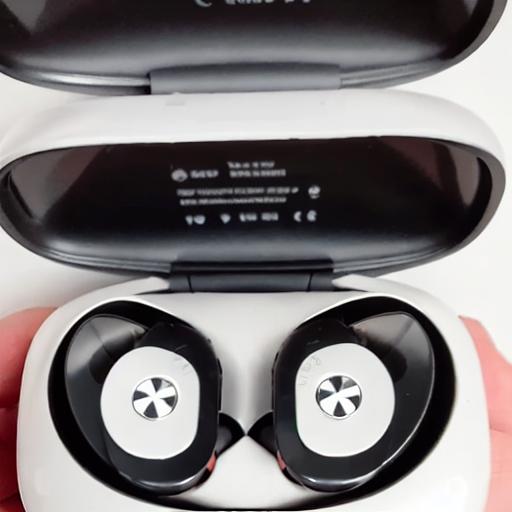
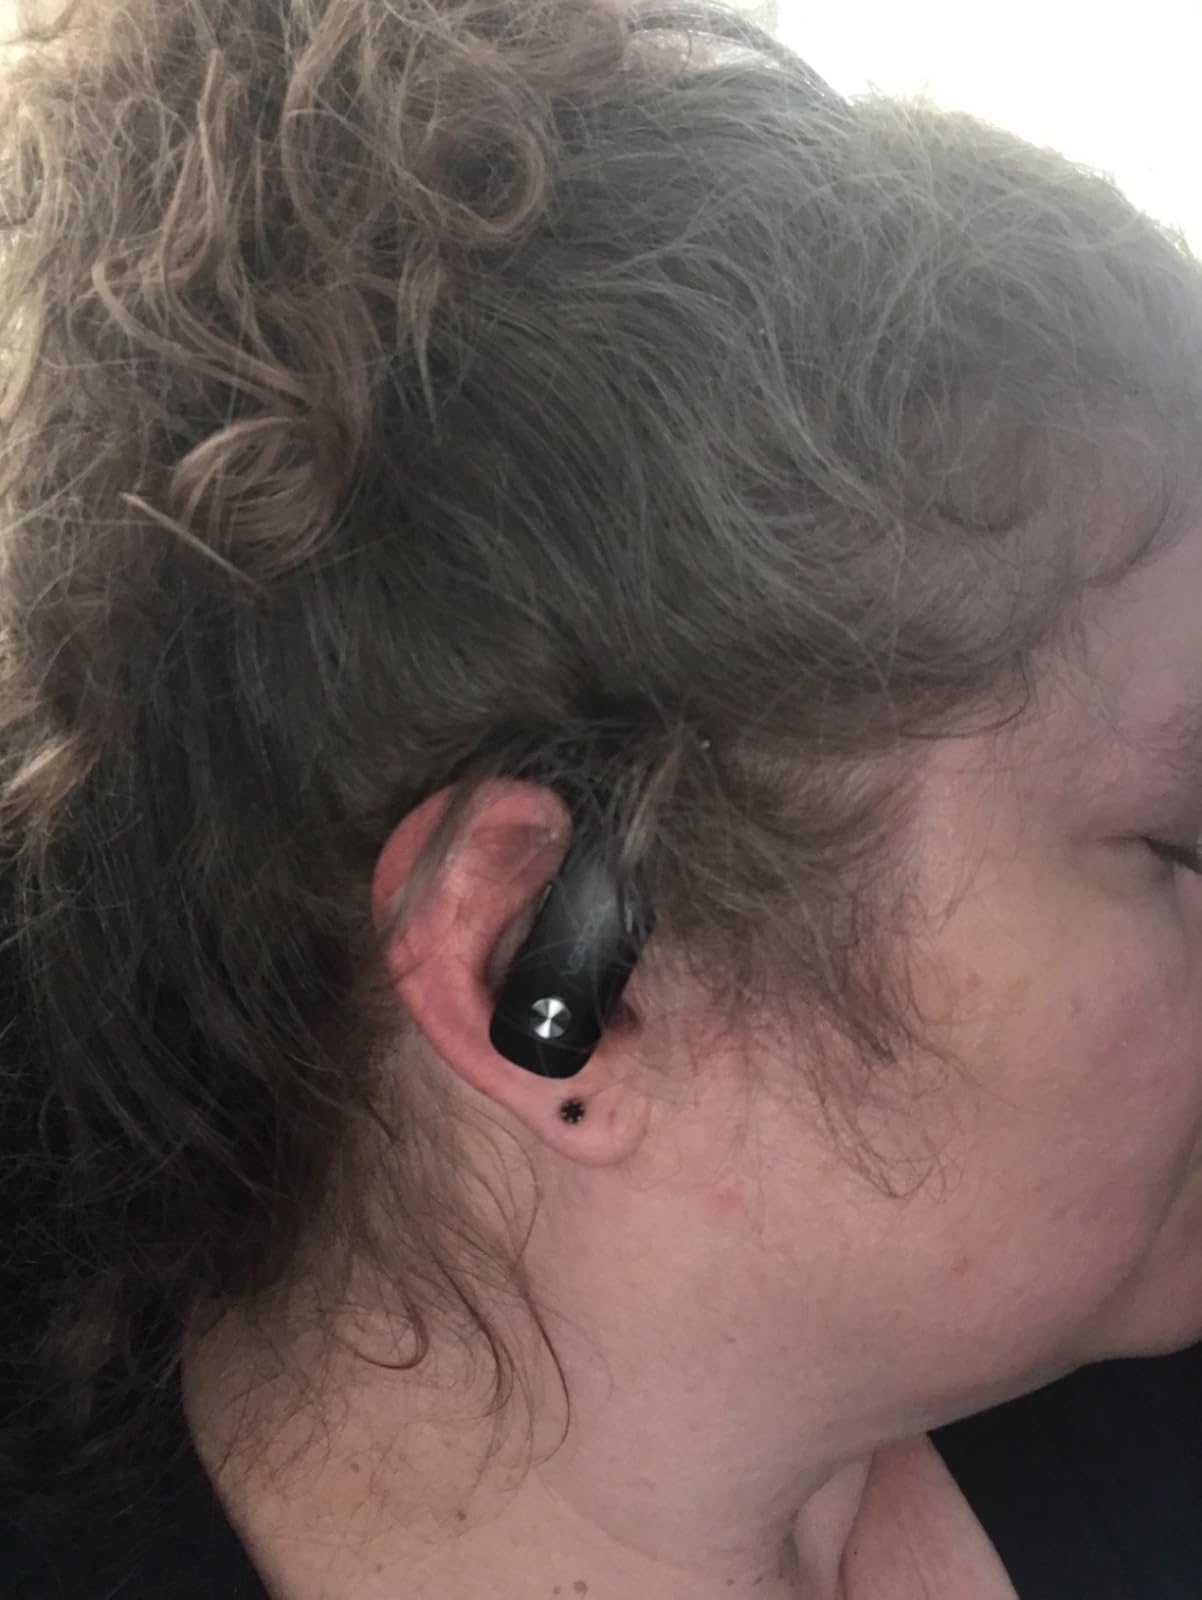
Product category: earbuds
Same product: no